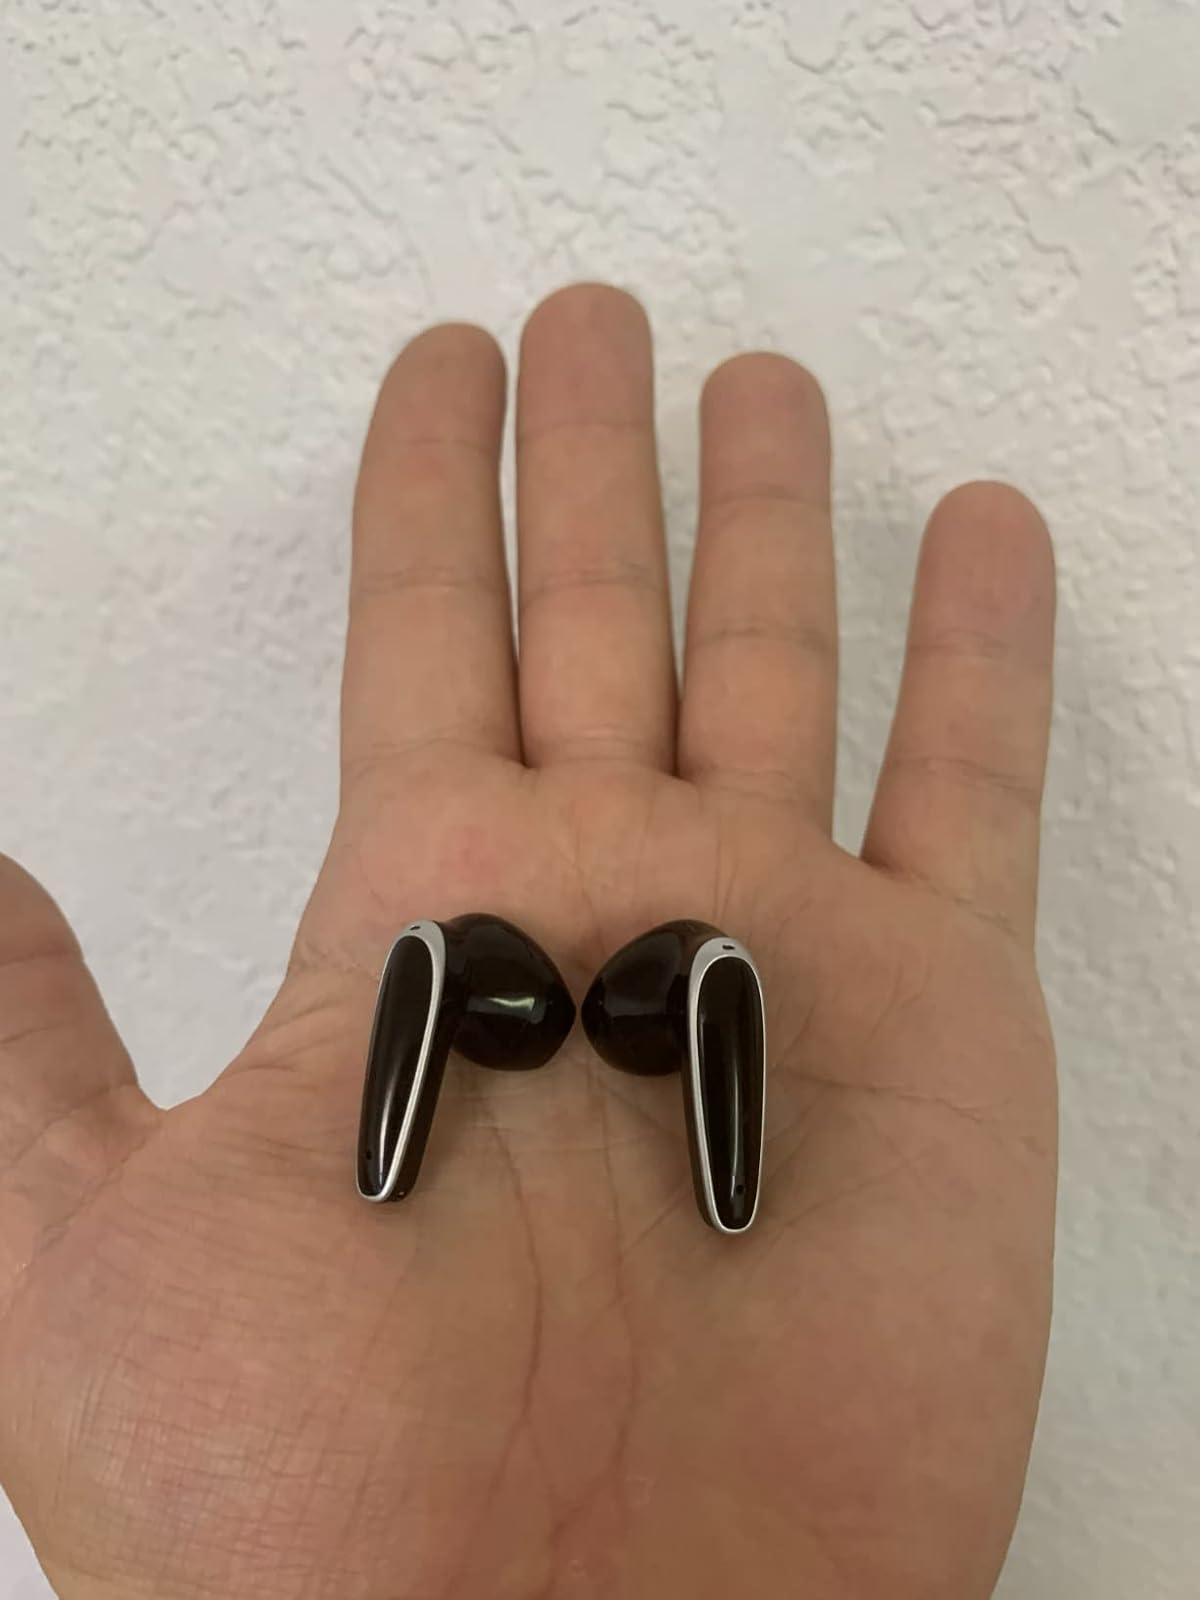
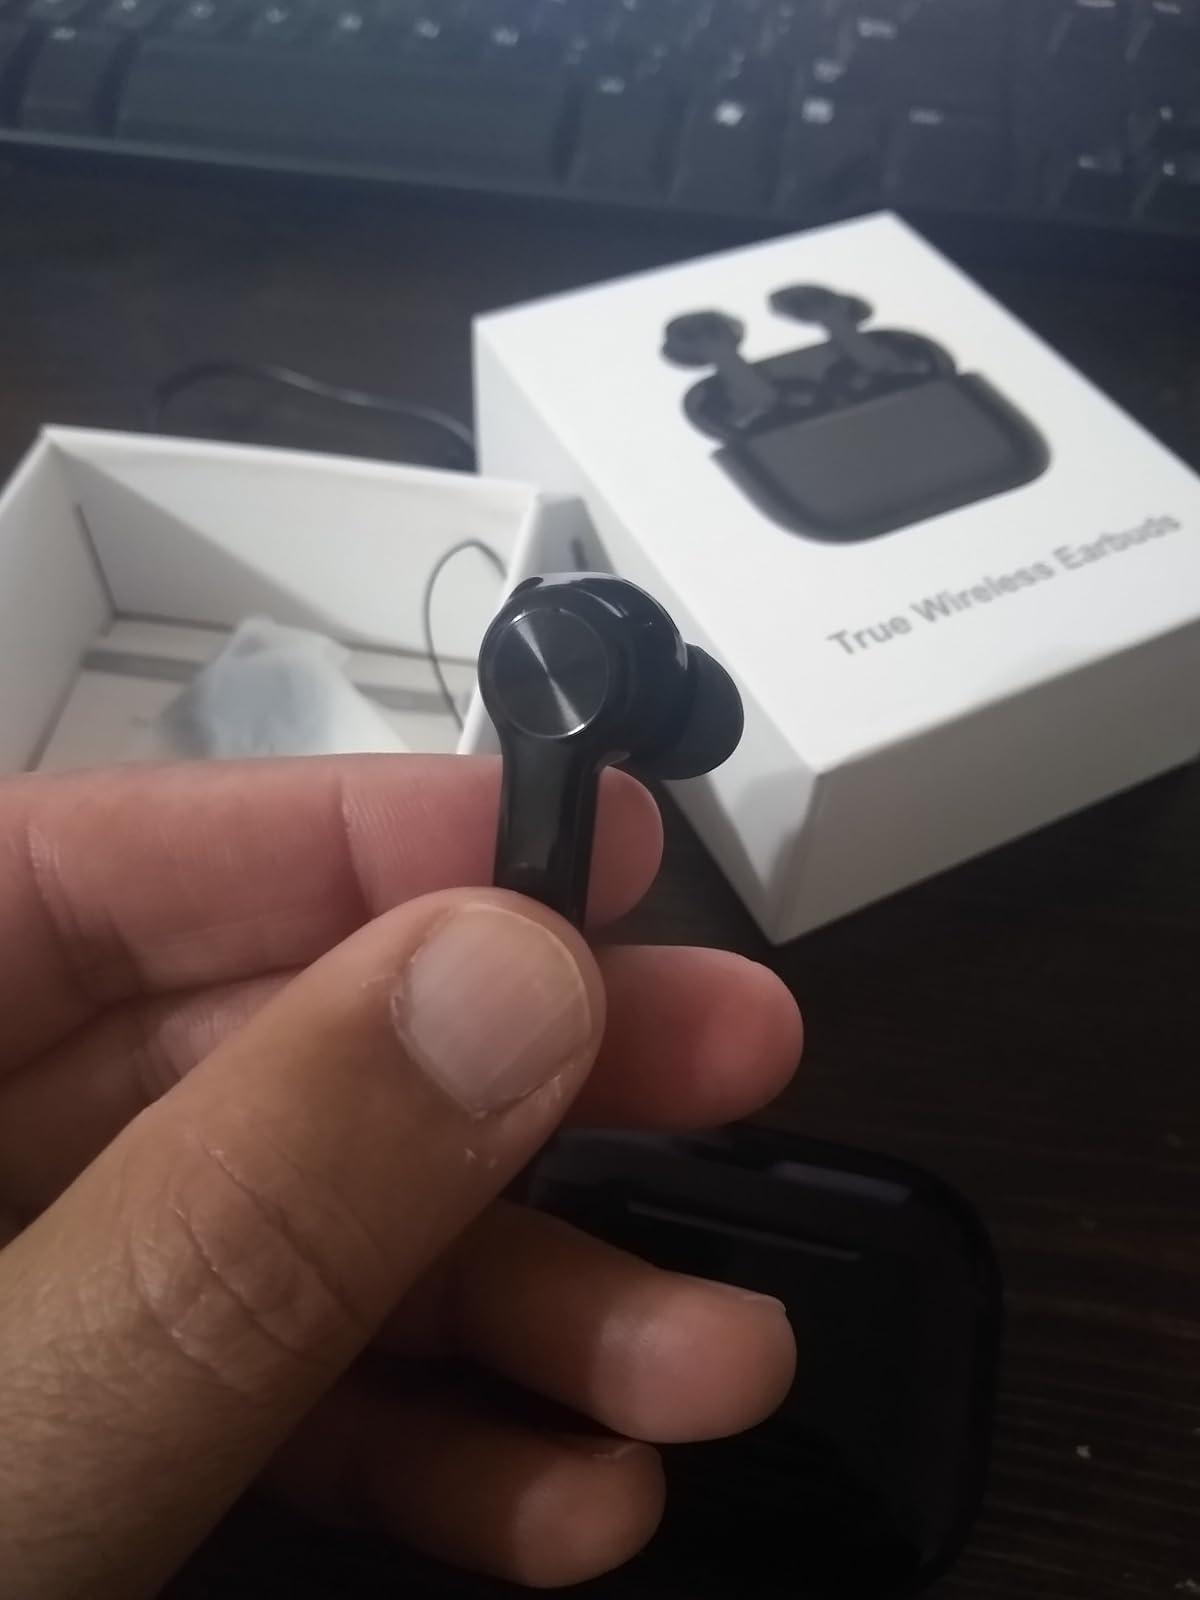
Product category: earbuds
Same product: no